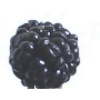
Label: Mulberry 1